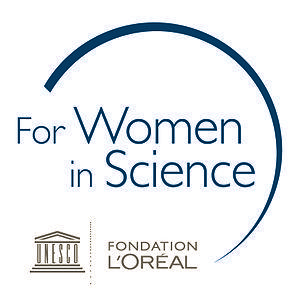
La Fondation L'Oréal est une fondation d'entreprise créée en 2007 par le groupe français L'Oréal. La Fondation L’Oréal incarne la volonté du groupe L’Oréal de s’engager toujours plus dans les actions d’utilité sociale, fondées sur ses domaines d’expertise, la science et la beauté, les deux piliers qui soutiennent la réussite de L’Oréal depuis plus d’un siècle.